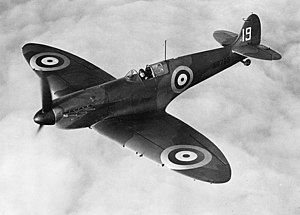
Supermarine / Spitfire
Supermarine Spitfire Mk I
Supermarine var en britisk flyproducent, som er mest kendt for at have produceret jagerflyet Spitfire.